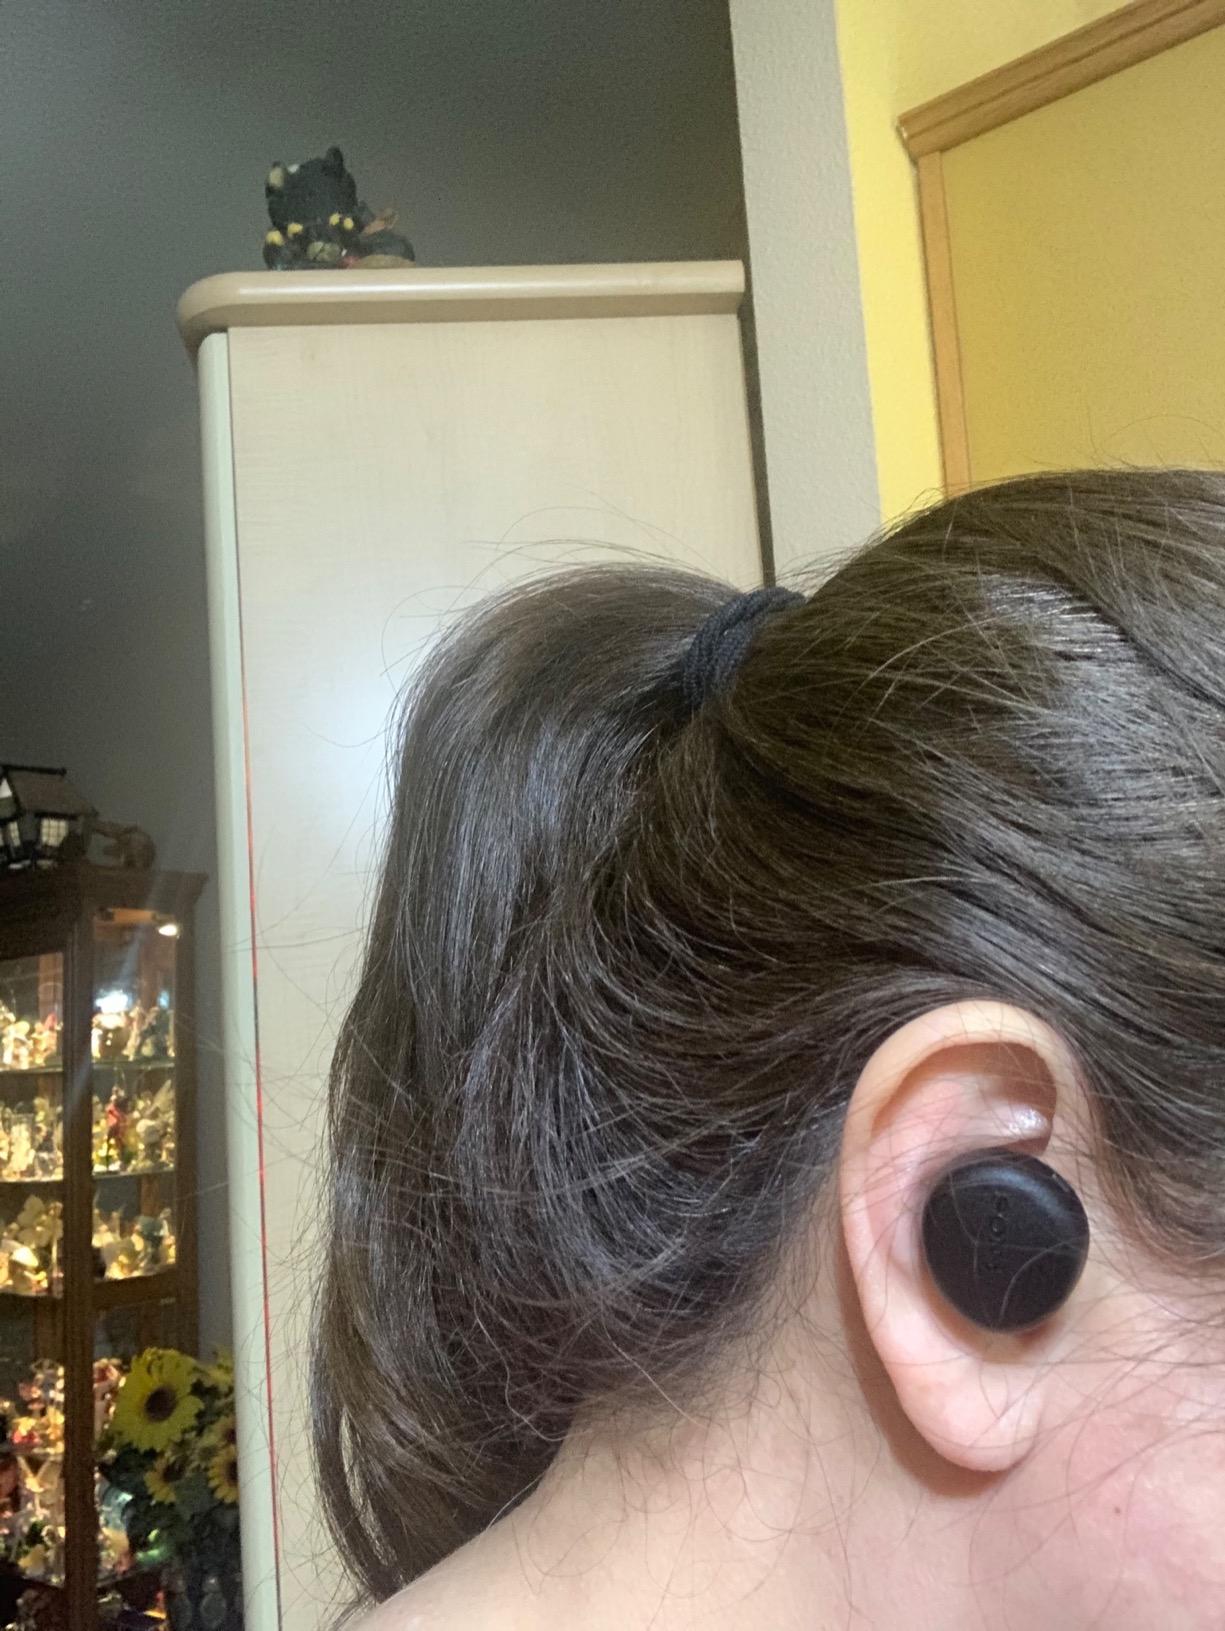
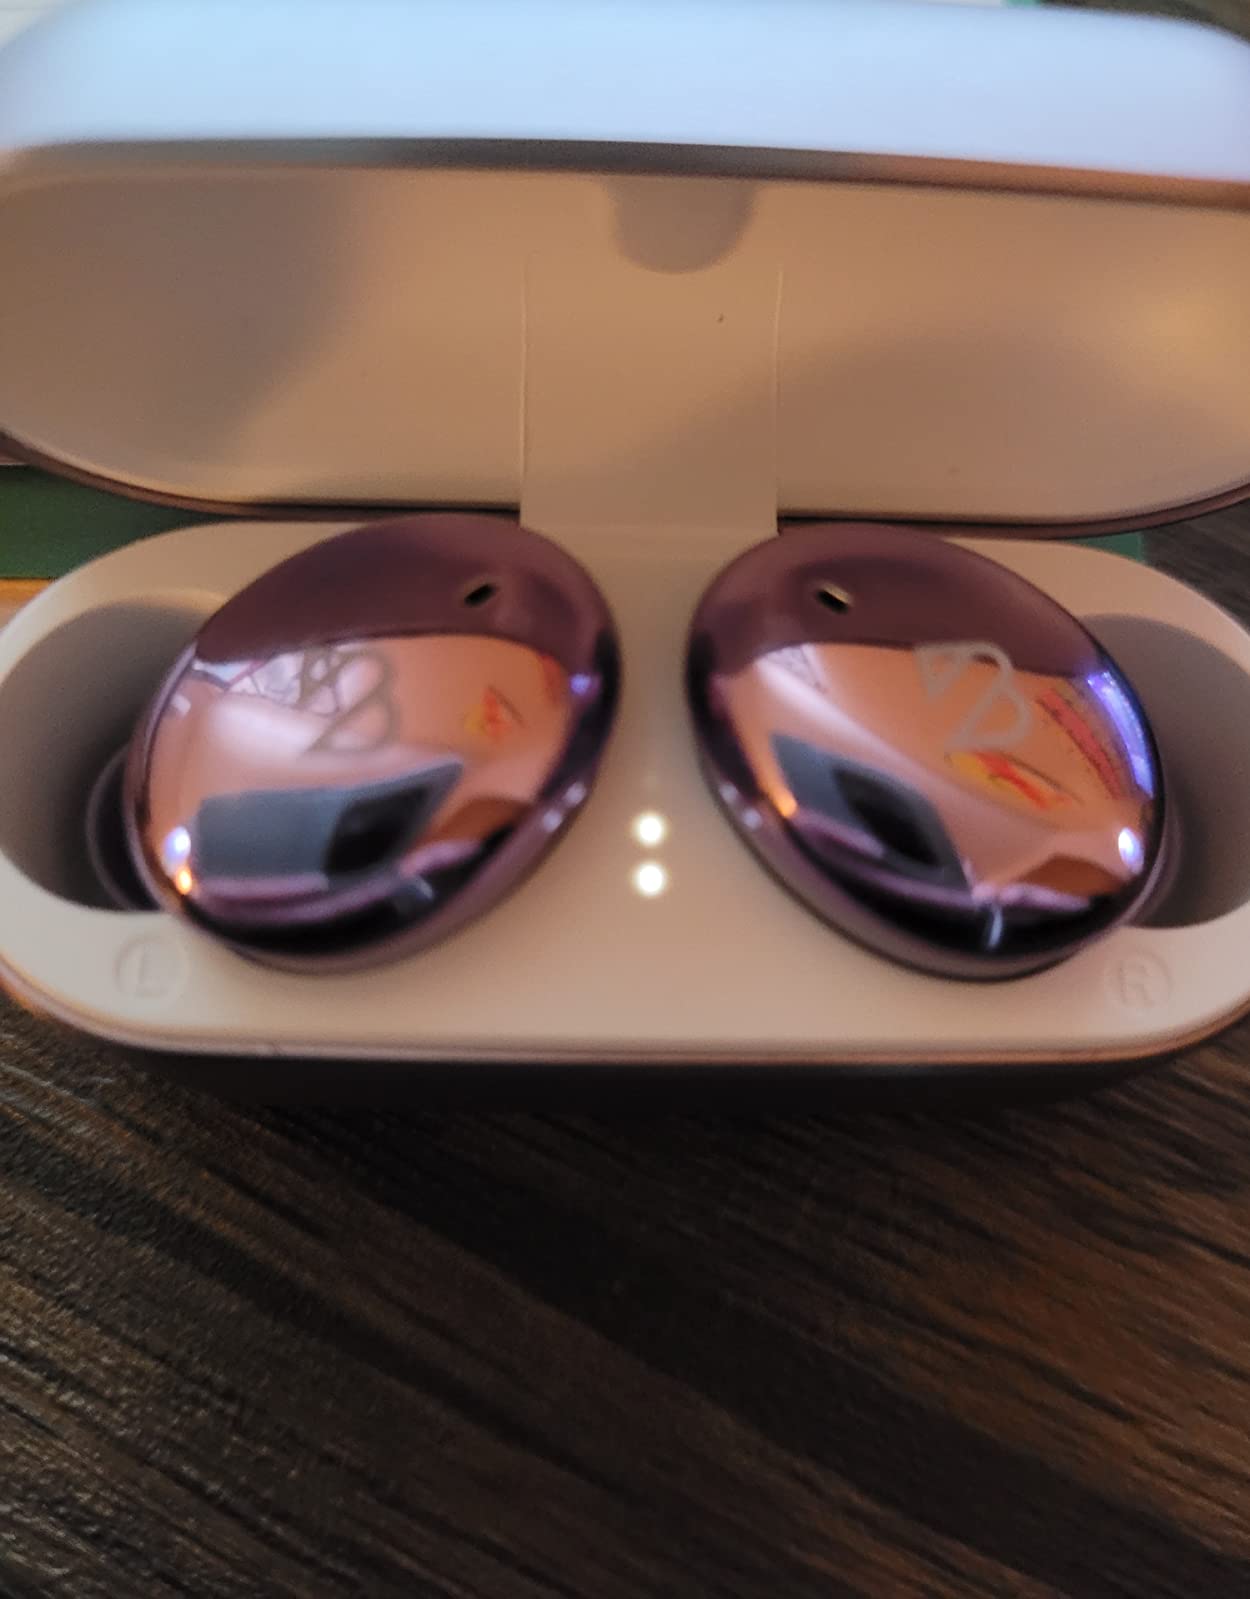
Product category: earbuds
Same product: no